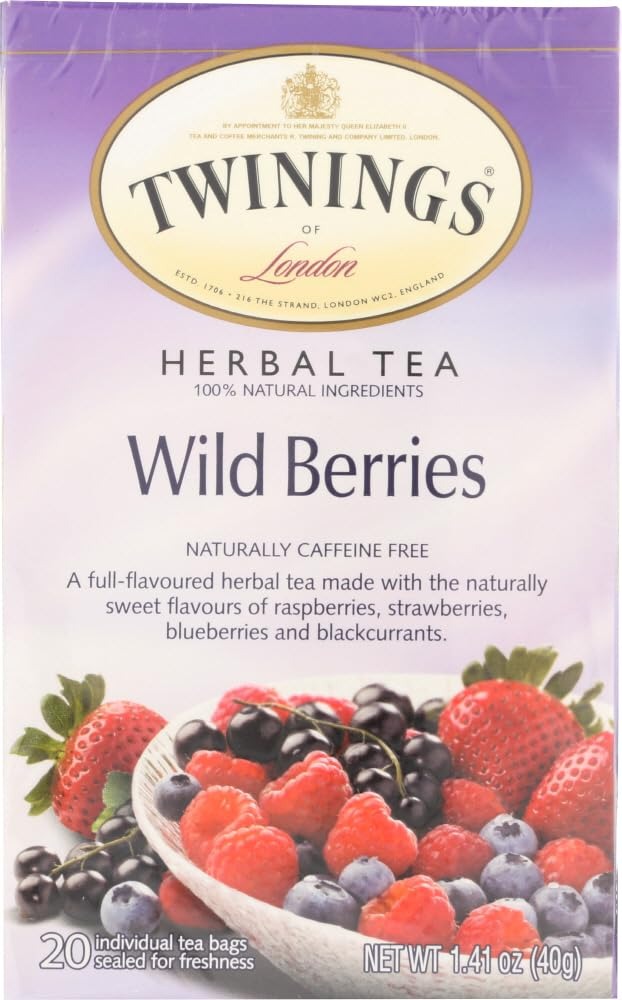
Item Name: Twinings of London Wild Berries Herbal Tea Bags, 20 Count
Bullet Point 1: FRESH FLAVOR: One box of 20 Wild Berries Herbal tea bags. A full-flavored herbal tea made with the naturally sweet flavors of raspberries, strawberries, blueberries and blackcurrants. Steep for three to five minutes depending on desired strength.
Bullet Point 2: ONLY THE FINEST QUALITY: Our expert blenders source only the finest leaves cultivated to our exacting standards by trusted growers around the world. From these tea gardens we hand-select the leaves that will shape your next Twinings moment.
Bullet Point 3: WILD BERRIES HERBAL TEA: A flavorful herbal tea expertly blended with the luscious flavors of raspberries, strawberries, blueberries and blackcurrants to deliver a delicious tea with a fresh, fruity aroma and naturally sweet taste.
Bullet Point 4: RICH HISTORY: In 1706 Thomas Twining began selling fine tea from an English storefront in The Strand, London. Today, Twinings still sells some of the world's best teas from the original store and in more than 100 countries throughout the world.
Bullet Point 5: HAND SELECTED FOR YOUR HOME: Made without artificial ingredients, Twinings natural teas provide a wholesome tea experience. If you enjoy Bigelow Tea, Lipton Tea, Harney & Sons Tea, Davidson's Tea, or Prince of Peace Tea - try Twining's of London Tea.
Value: 20.0
Unit: Count

Price: 4.75